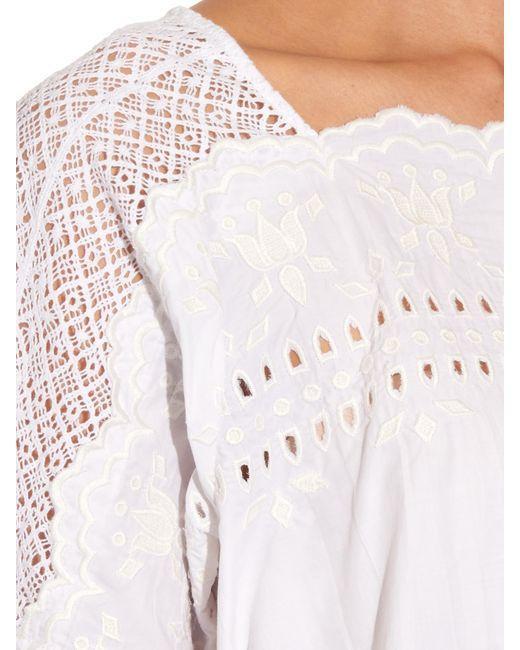
Love Shack Ausgefallenes Beth-Kleid in weißer Farbe